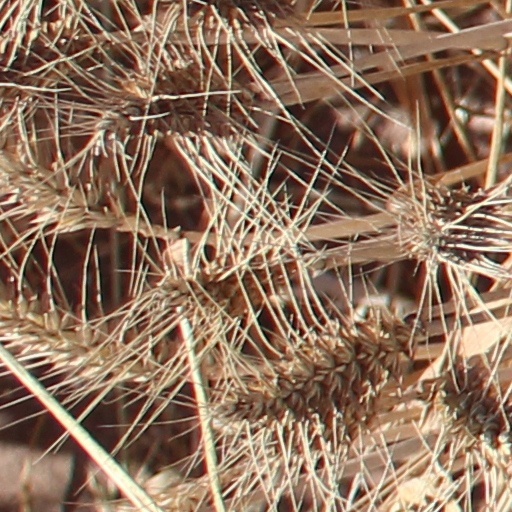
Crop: wheat